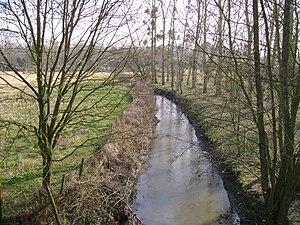
Candé est une commune française, située dans le département de Maine-et-Loire en région Pays de la Loire. Jusqu'en 2015, la commune fut le chef-lieu du canton de Candé. Au dernier recensement de 2017, la commune comptait 2 834 habitants.